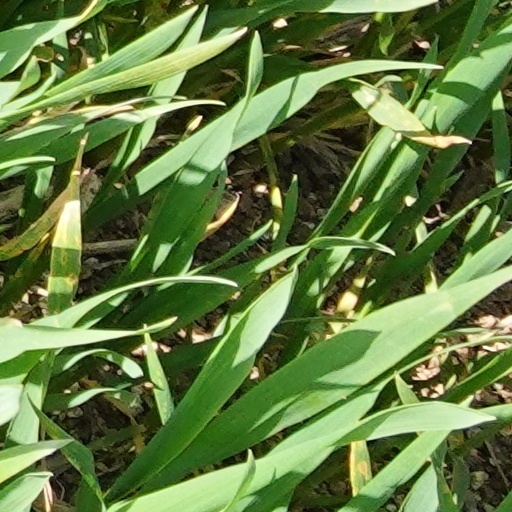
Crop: wheat